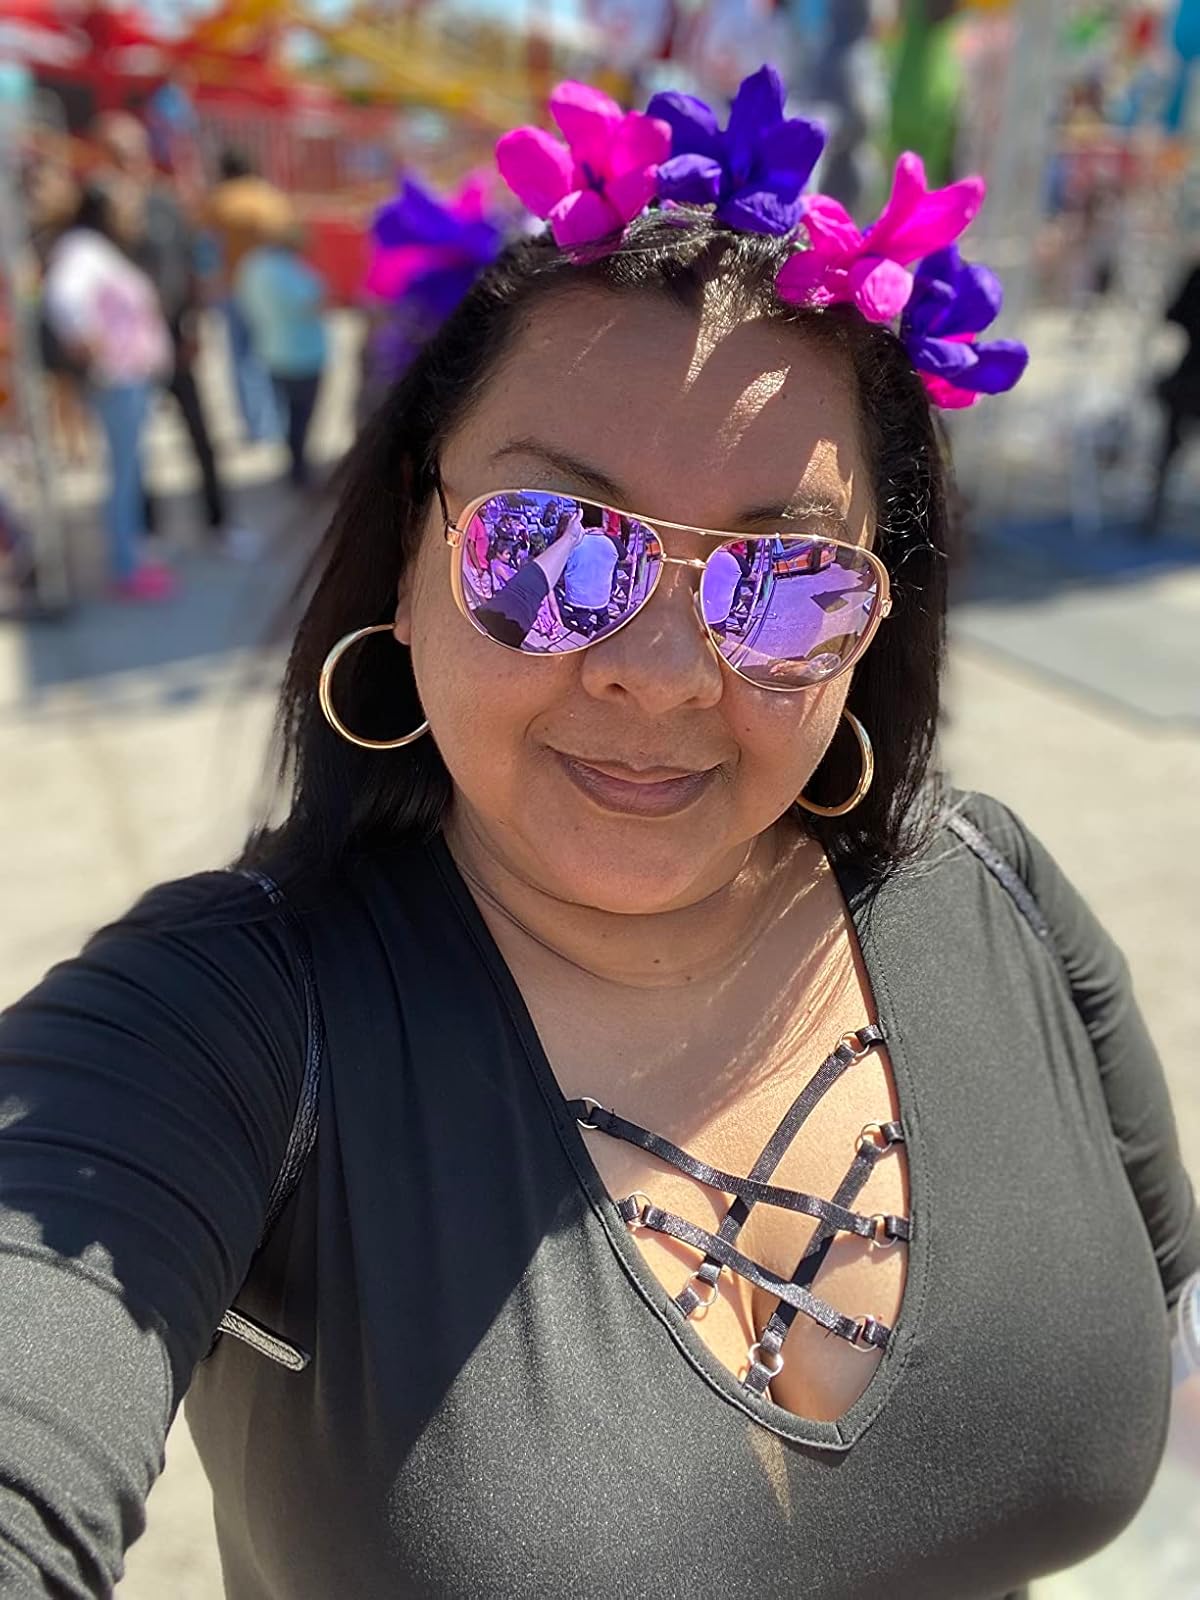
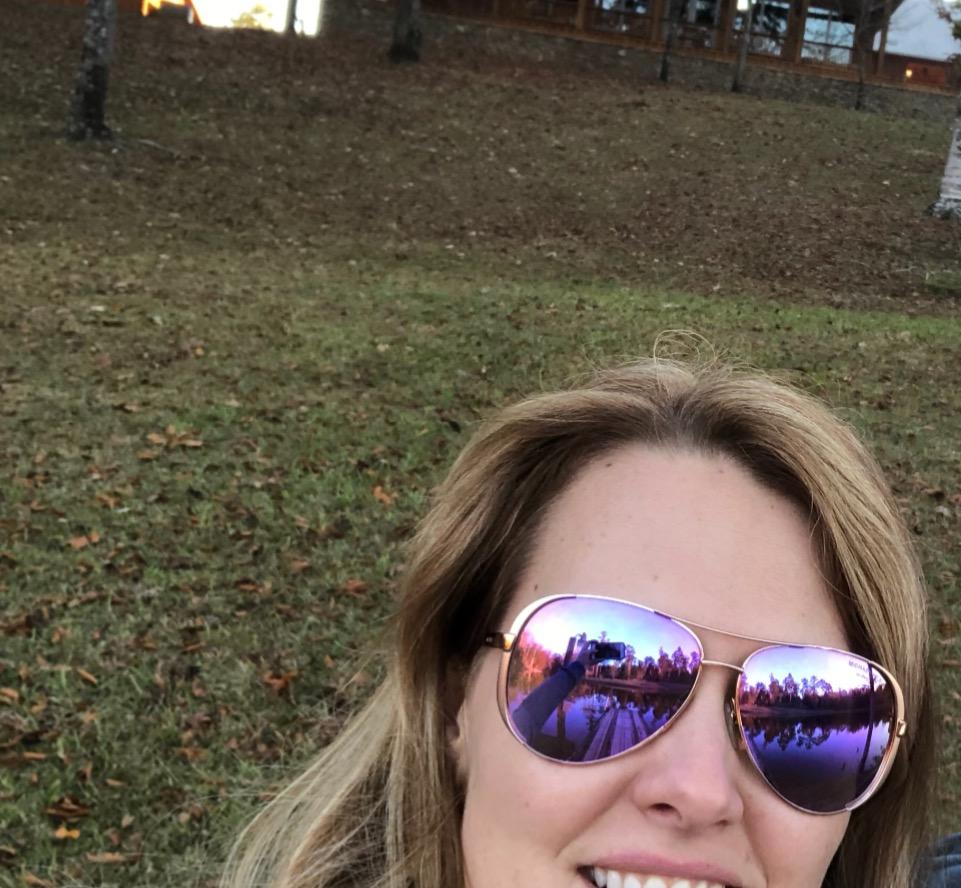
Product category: accessories_sunglasses
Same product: yes